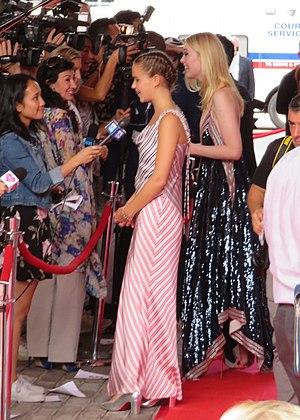
Teen Spirit est un film américano-britannique réalisé par Max Minghella, sorti en 2018. Il est présenté en avant-première au festival international du film de Toronto 2018.